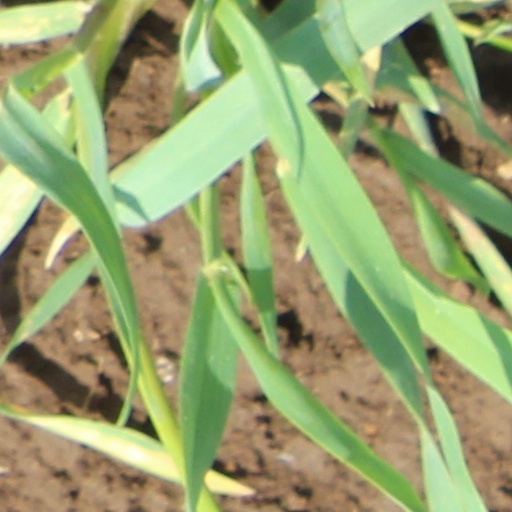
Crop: wheat